Wyangala

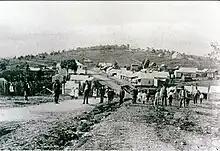
Mt McDonald, ca. 1900

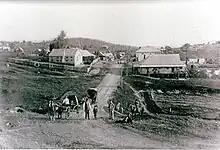
Mt McDonald, near Wyangala, late 1800s

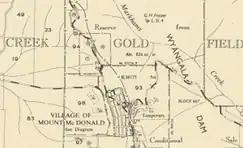

Gold mining was prevalent in the nearby Mount McDonald area in the late 1800s and early 1900s after two gold rich quartz reefs were discovered in 1880. The reefs were found by Donald McDonald and his party as they were prospecting the mountain ranges around Wyangala. McDonald happened upon the gold by chance, after seeing sunlight reflect off something beneath a tree near his camp. As news of his discovery spread, miners were drawn to the area and slowly the township of Mount McDonald 'grew in the midst of the forest'. In its prime, the town had